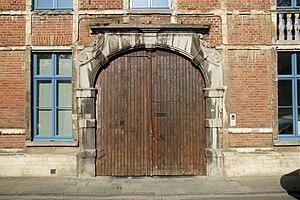
Belgique - Louvain - Brasserie de Jonge Sint-Jacob
La brasserie de Jonge Sint-Jacob est un édifice de style baroque classé monument historique et situé à Louvain, ville de la province du Brabant flamand en Belgique.